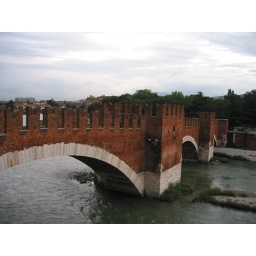
Bridge from castle over the river